Moreleta Kloof Nature Reserve

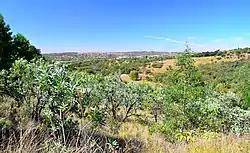
Moreleta Kloof Nature Reserve, Pretoria, South Africa

The Moreleta Kloof Nature Reserve in eastern Pretoria, Gauteng, South Africa, was part of the farm Garsfontein which was acquired by Jacobus Cornelius Rademeyer in 1859. He had married Cornelia Jacoba Susanna Erasmus on 2 Jul 1837 in George, Eastern Cape. Cornelia Erasmus was a daughter of Daniel Jacobus Elardus Erasmus, who was the first settler on the farm Zwartkop, and sister of Daniel Elardus Erasmus who had settled on the farm Doornkloof. Jacobus Rademeyer operated Garsfontein as a dairy farm and Carel Erasmus (his brother-in-law) purchased the farm from him in 1877 and built a house there; the house was later converted into a chapel which is still in use. In 1903, his son-in-law, Johan Marnewick, built another house on the farm; this house has been converted into a restaurant named Rademeyer's. The reserve is managed by the City of Tshwane Metropolitan Municipality and admission is free. The reserve covers 100 hectares.